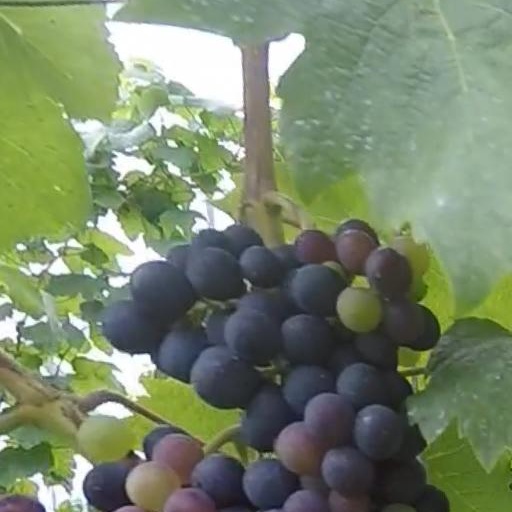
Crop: grape